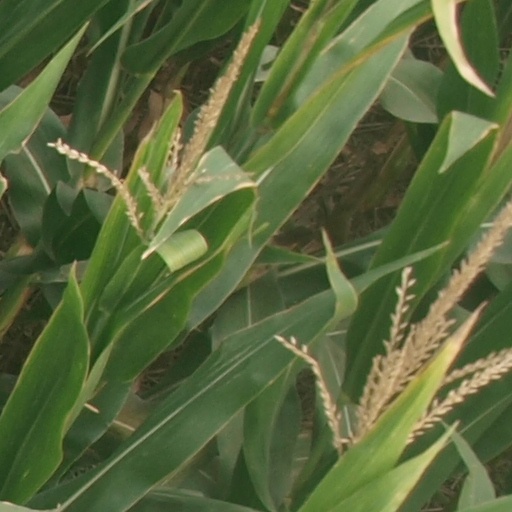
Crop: maize; corn